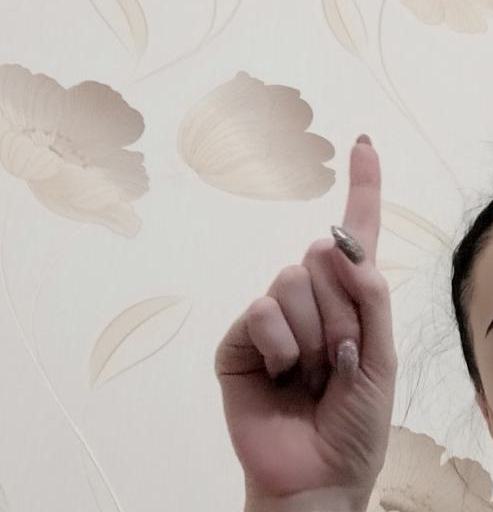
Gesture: one